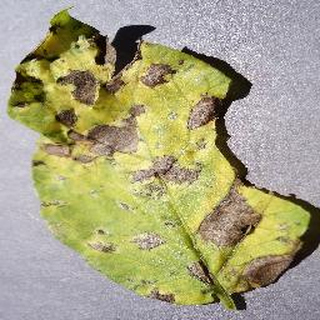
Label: potato_early_blight